Mezzaluna

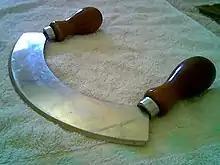
Mezzaluna with a single blade

A mezzaluna is a knife consisting of one or more curved blades with a handle on each end, which is rocked back and forth chopping the ingredients below with each movement. They most commonly have a single blade, but are sometimes seen with two or three blades.